Prisoners of war in World War II

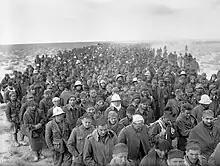
Italian soldiers taken prisoner by the Allies during Operation Compass (1941)

Most prisoners, after being captured, spent the war in the prisoner of war camps. In the early phases of the war, following German occupation of much of Europe, Germany also found itself unprepared for the number of POWs it held. As a result of that, as well as for political reasons, it released many (particularly enlisted personnel) on parole (as a result, it released all the Dutch, the Danes, all Flemish Belgian, all Greeks, nine-tenths of the Poles, and nearly a third of the French captives; some, however, like Poles, were almost immediately forcibly conscripted as laborers). Later prisoners became valuable and were kept as guarantee of good treatment of the prisoners' kept by the other side, or directly used for hard (forced) labor. A small number were exchanged in prisoner exchanges, primarily between Italy and Germany and the Western Allies (approximately 6,000 Italian, 14,000 German, and 12,400 Allied POWs were exchanged in such a fashion).